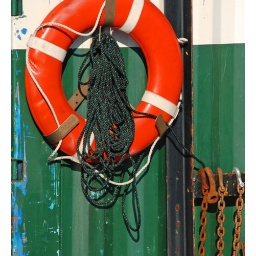
A life preserver and rusty chains on a boat in the harbor.